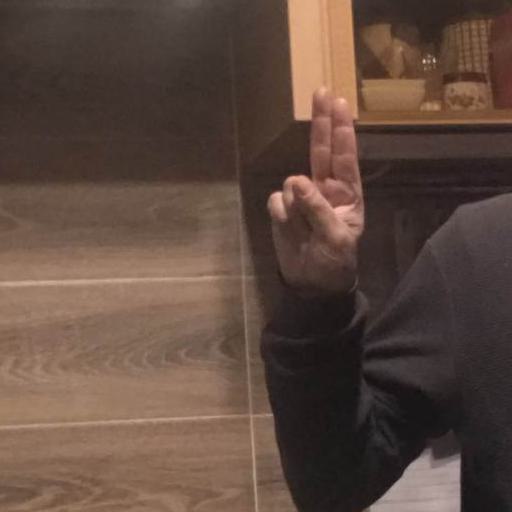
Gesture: two_up